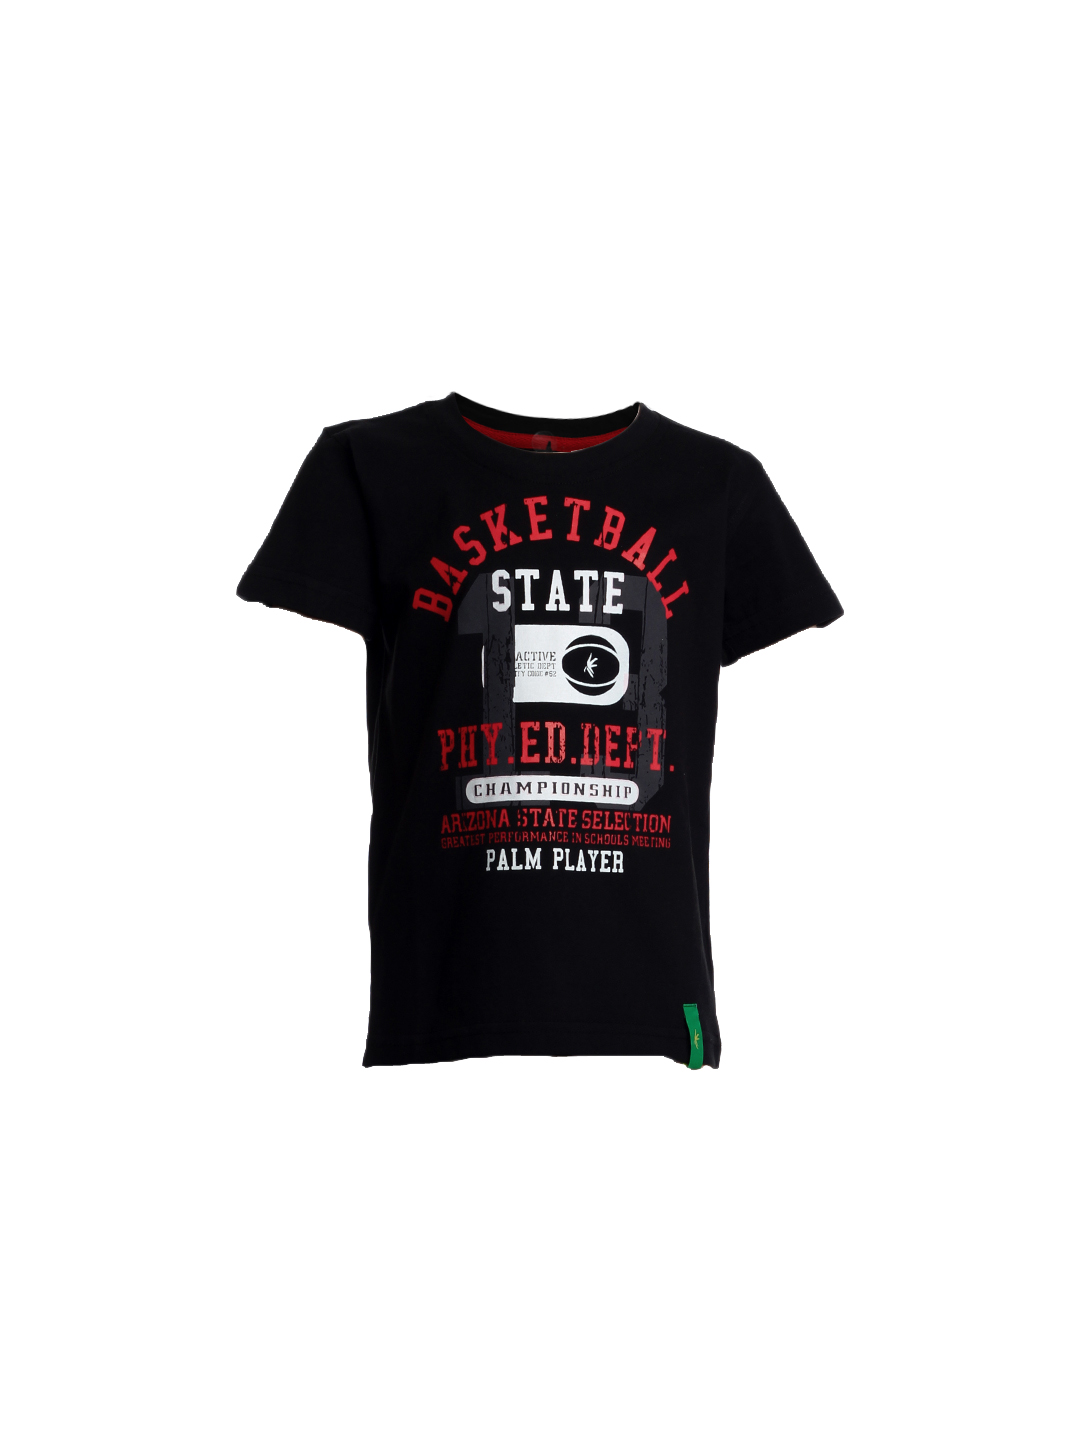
Gini and Jony Boys Black Printed T-shirt
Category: Apparel / Topwear / Tshirts
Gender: Boys
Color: Black
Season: Summer 2012
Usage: Casual